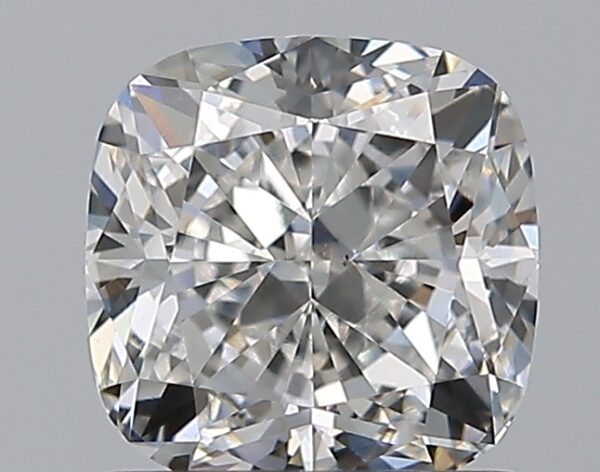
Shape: cushion
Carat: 1.2
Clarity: VS2
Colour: G
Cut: EX
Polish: EX
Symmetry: EX
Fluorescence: N
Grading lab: GIA
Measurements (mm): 5.85 x 5.84 x 4.04